San Mateo, California

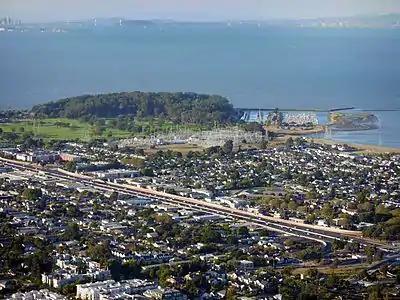
Aerial view of Coyote Point Park, directed northeast towards San Francisco Bay and the Bay Bridge

In 1893, Pedro Evencio had been called the last of the Ramaytush Native American of San Mateo. Although Joseph (José) Evencio (the younger) was reported to be his descendant living at Coyote Point until World War II, "Indian Joe", (Joe Mestes) was the American Indian who was actually hired by the Howard family to oversee their land holding at Coyote Point. He is reported to have had a tribal affiliation in Montana. His final whereabouts were reported to be a care facility in Oakland after he had been removed from Coyote Point when a Merchant Marine Academy was established there.